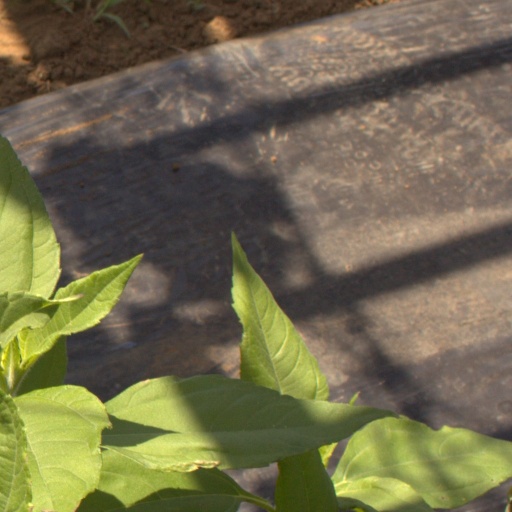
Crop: Jerusalem artichoke